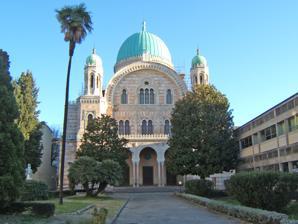
Building: Great Synagogue of Florence
Country: Italy
Year built: 1882
Orthodox synagogue in Florence, Italy For similarly named synagogues, see Great Synagogue . This article is about the synagogue. For the museum, see Jewish Museum of Florence . Great Synagogue of Florence Italian : Tempio Maggiore Israelitico di Firenze The synagogue in 2008 Religion Affiliation Orthodox Judaism Rite Nusach Sefard Ecclesiastical or organisational status Synagogue Status Active Location Location Via Luigi Carlo Farini 4, Florence , Tuscany Country Italy Location of the synagogue in Tuscany Geographic coordinates 43°46′22″N 11°15′59″E / 43.77278°N 11.26639°E / 43.77278; 11.26639 Architecture Architect(s) Mariano Falcini Vincente Micheli Marco Treves Type Synagogue architecture Style Italian and Moorish Revival Date established 1848 (as a congregation) Groundbreaking 1874 Completed 1882 Specifications Dome (s) Three Materials Brick Website jewishtuscany .it The Great Synagogue of Florence ( Italian : Tempio Maggiore Israelitico di Firenze ) is an Orthodox Jewish congregation and synagogue , that is located at Via Luigi Carlo Farini 4, in Florence , in Tuscany , Italy . Designed in the Italian and Moorish Revival styles, the synagogue was completed in 1882. The synagogue is one of the largest in south-central Europe and was one of the most important synagogues built in Europe in the age of the Jewish emancipation , reached by the Jewish communities living in the Grand Duchy of Tuscany in 1848. The Jewish Museum of Florence is located inside the synagogue. History In 1848 in the Grand Duchy of Tuscany, the Jewish community were given the status of free citizens. They thought of building a new synagogue to symbolize this change. But only later, could they raise the funds to build such a structure. David Levi, a president of the Jewish community, bequeathed his estate after his death in 1870 to build a new synagogue. The 'Israelitic Temple' was built between 1874 and 1882. During World War II, Nazis occupied the synagogue, using it as a storehouse. In August 1944 retreating German troops worked with Italian Fascists to lay explosives to destroy the synagogue. However, Italian resistance fighters defused most of the explosives and only a limited amount of damage was done. The synagogue was fully restored after the war. Like many other buildings, it suffered damage after the flood of the River Arno in 1966, but another restoration was undertaken to correct the damage. The Jewish community in Florence comprises approximately 1,400 people. It has a long history, dating from the medieval era. In addition, a nearby Jewish community in the Oltrarno area, south of the Arno river , dates to the Roman era. Jews had a community in Rome since before the Common Era. The first synagogue in Florence was most likely built in the 13th century. The Great Synagogue of Florence has been widely admired and is a major tourist attraction. It is possible to visit the synagogue on every day, except on Saturdays. Architecture The architects were Mariano Falcini [ it ] , Professor Vincenzo Micheli [ it ] , and Marco Treves, who was Jewish. Their design integrated the Italian architectural tradition with the Moorish style used for the decoration. The Moorish Revival style was considered appropriate for a synagogue because it was never used for churches. In the case of the new Synagogue of Florence, it was built in the Sefardic style and served to remind Jews of the origins of Sefardic Jewry in Berber Moorish Spain. Layers of travertine and granite alternate in the masonry, creating a striped effect. Old photographs show bold red and beige stripes, but the bold colors of the stone have faded over time, leaving a more mottled effect. The overall plan of the synagogue is quadrangular. The central dome raised on pendentives is reminiscent of the Hagia Sophia in Istanbul, which was built as a Byzantine Empire church, and many mosques were inspired by it.  The corner towers are topped with horseshoe-arched towers, which have onion domes in the Moorish Revival style.  Three horseshoe arches form the main entrance, above which rise tiers of ajimez windows, with their paired horseshoe arches sharing a single column. The natural copper roof was oxidized to green so that it would stand out in the Florentine skyline. Inside the building "every square inch is covered with colored designs," in Moorish Revival patterns. The interior mosaics and frescoes are by Giovanni Panti. Giacomo del Medico designed the great arch. Replicas The 1922 Beth Am Synagogue (formerly Chizuk Amuno), ( Baltimore , Maryland ) is of similar scale and character, using a number of design elements from the Great Synagogue. The 1894 Second Luxembourg Synagogue was built as a replica of the Great Synagogue. Gallery Aerial view Interior Dome of the synagogue Main entrance The domes of the Great Synagogue of Florence and the Cathedral of Santa Maria del Fiore side by side See also Judaism portal Italy portal History of the Jews in Florence List of synagogues in Italy References